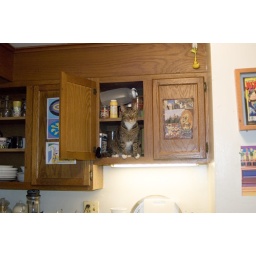
In the cabinet over the sink ...